Everett W. Anderson

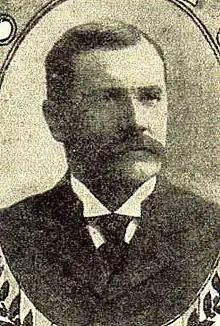

Everett W. Anderson (July 12, 1839 - February 4, 1917) was an American soldier who received the Medal of Honor for valor during the American Civil War.